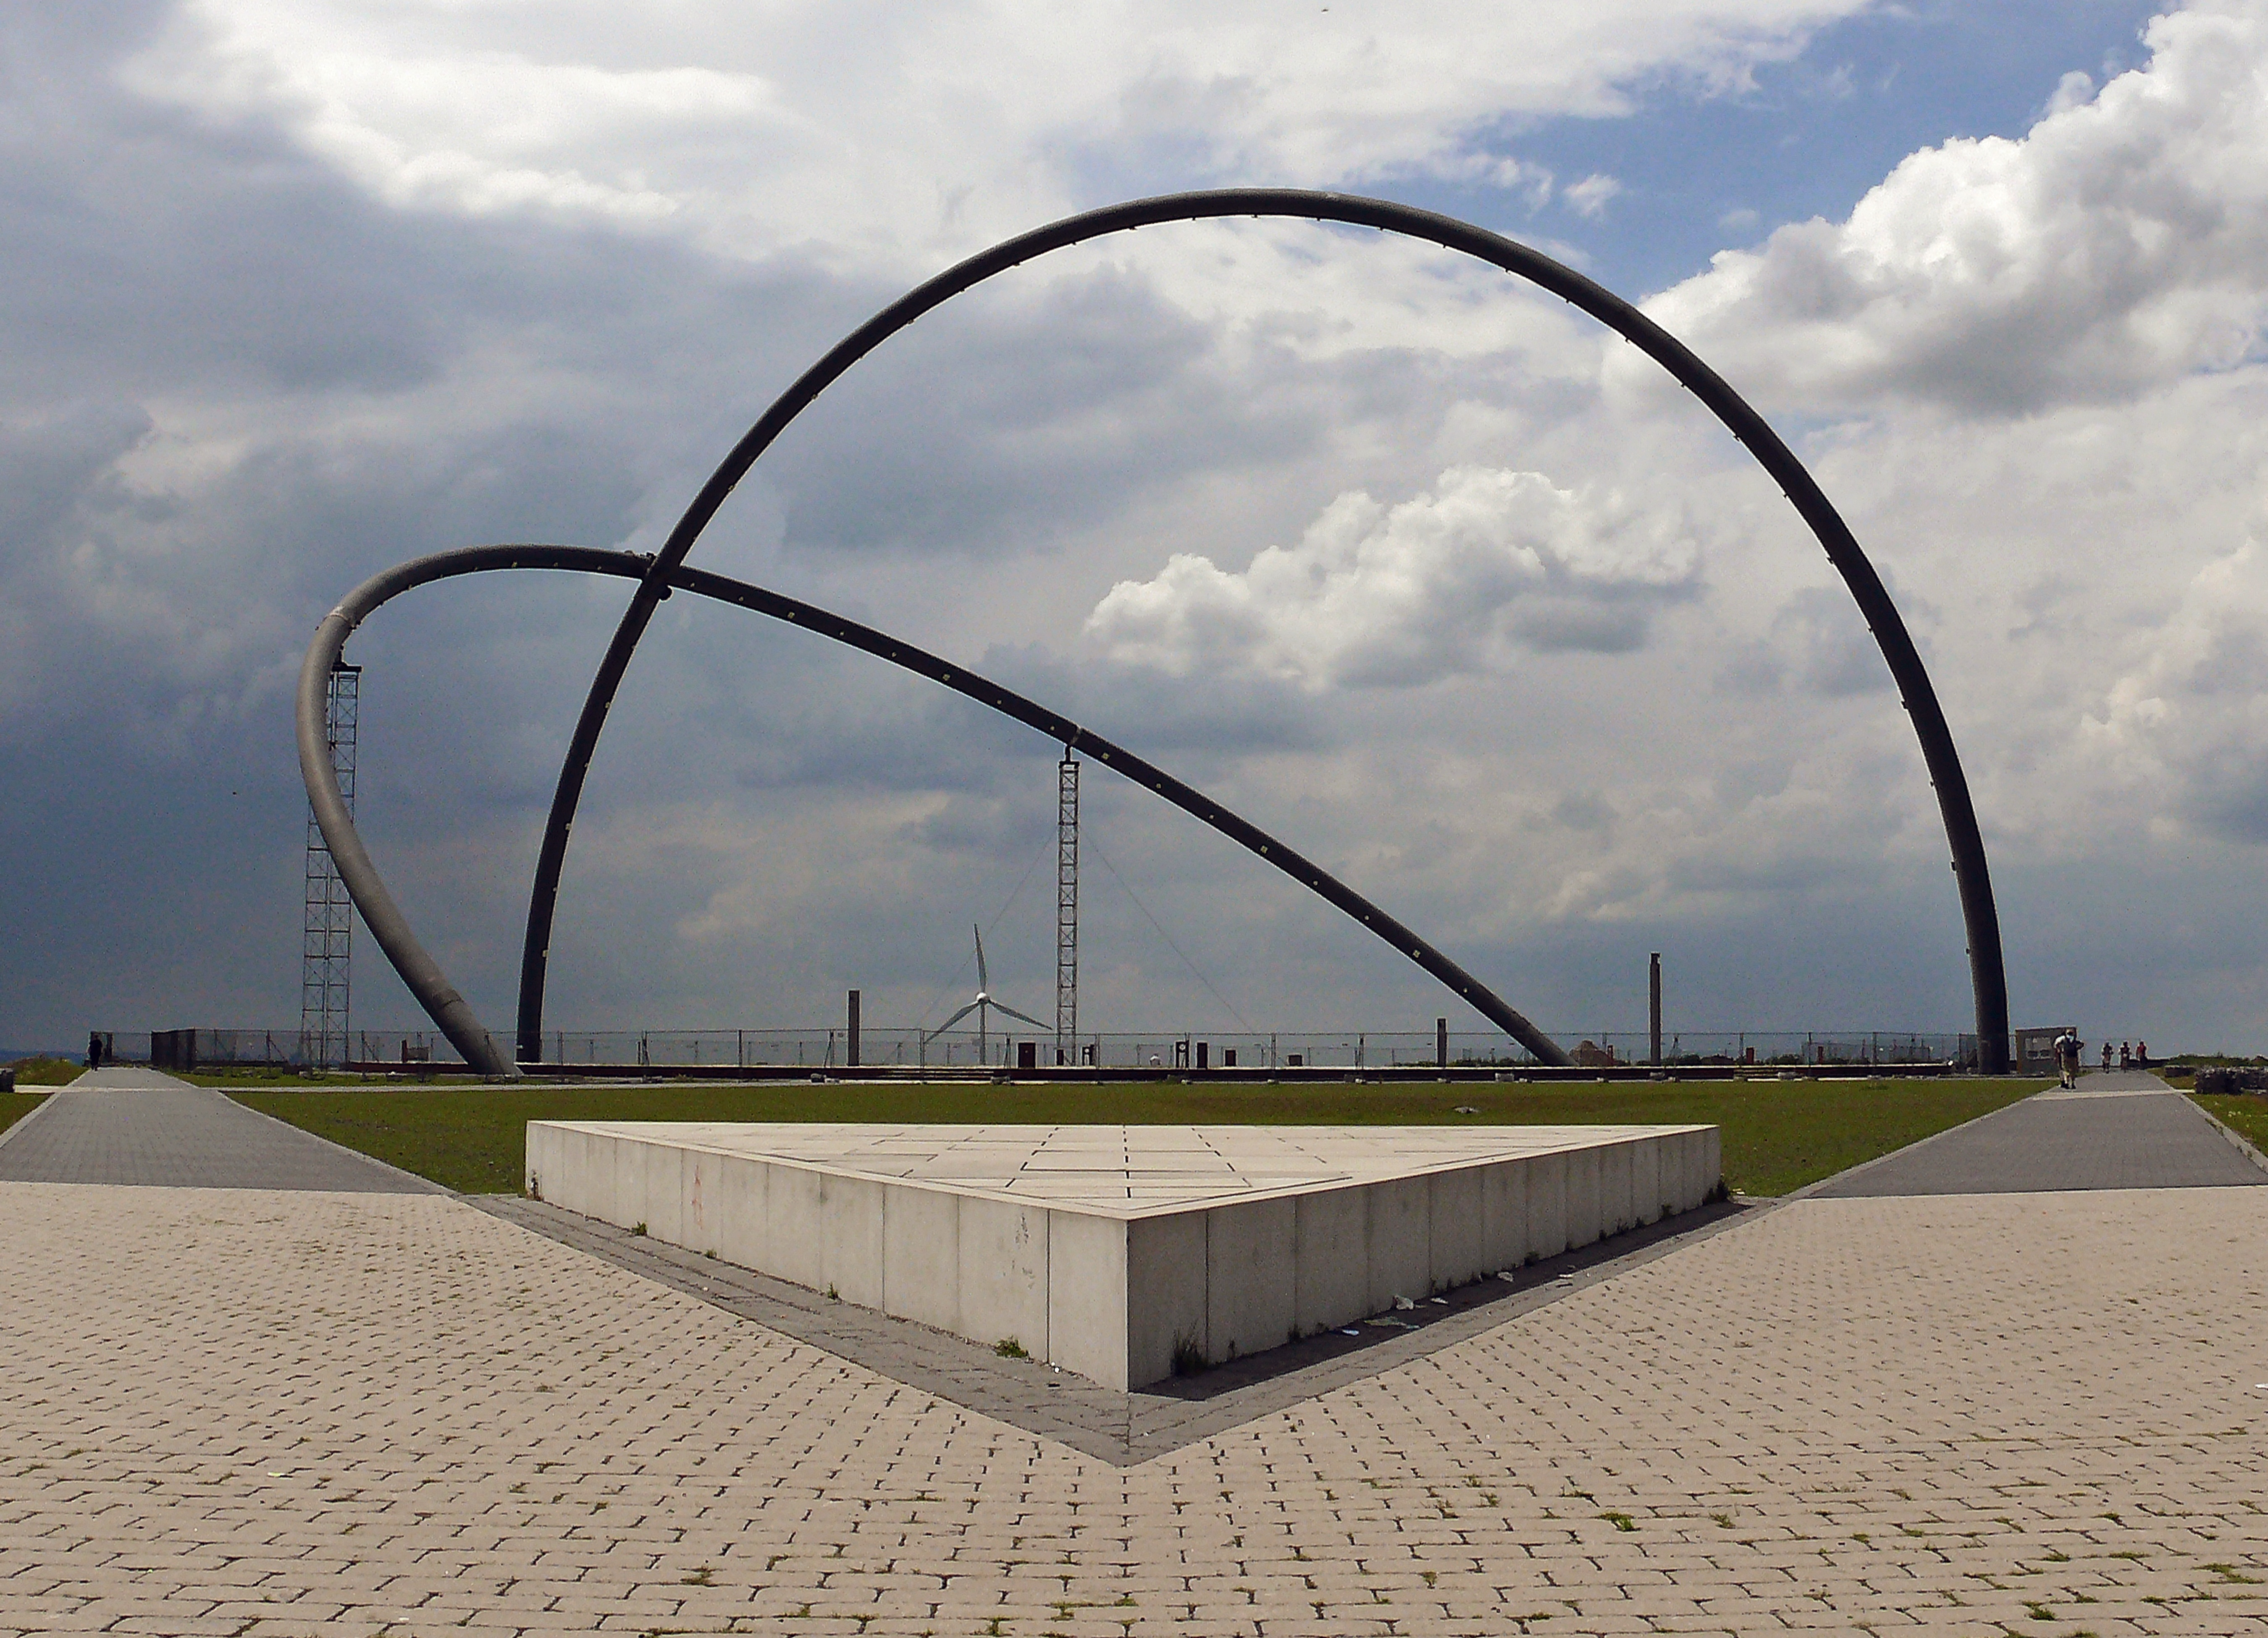
sand, architecture, bridge, monument, arch, line, ruhr area, industrial heritage, arch bridge, dump hoheward, herten, nonbuilding structure, the horizon observatory